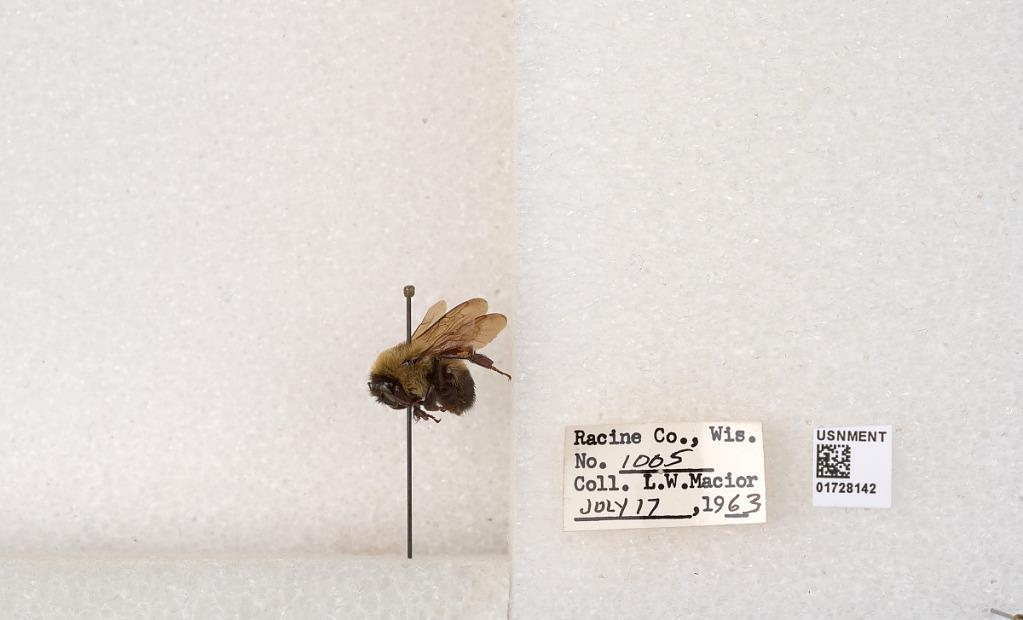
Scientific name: Bombus (Separatobombus) griseocollis (De Geer)
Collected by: L. Macior
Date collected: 1963-7-17
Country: United States
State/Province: Wisconsin
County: Racine
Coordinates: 42.7299, -87.8123